Tourmont

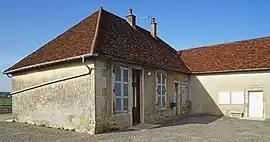
The town hall in Tourmont

Tourmont is a commune in the Jura department in the Bourgogne-Franche-Comté region in eastern France.